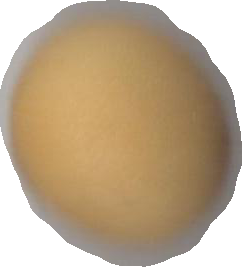
Variety: Grobogan